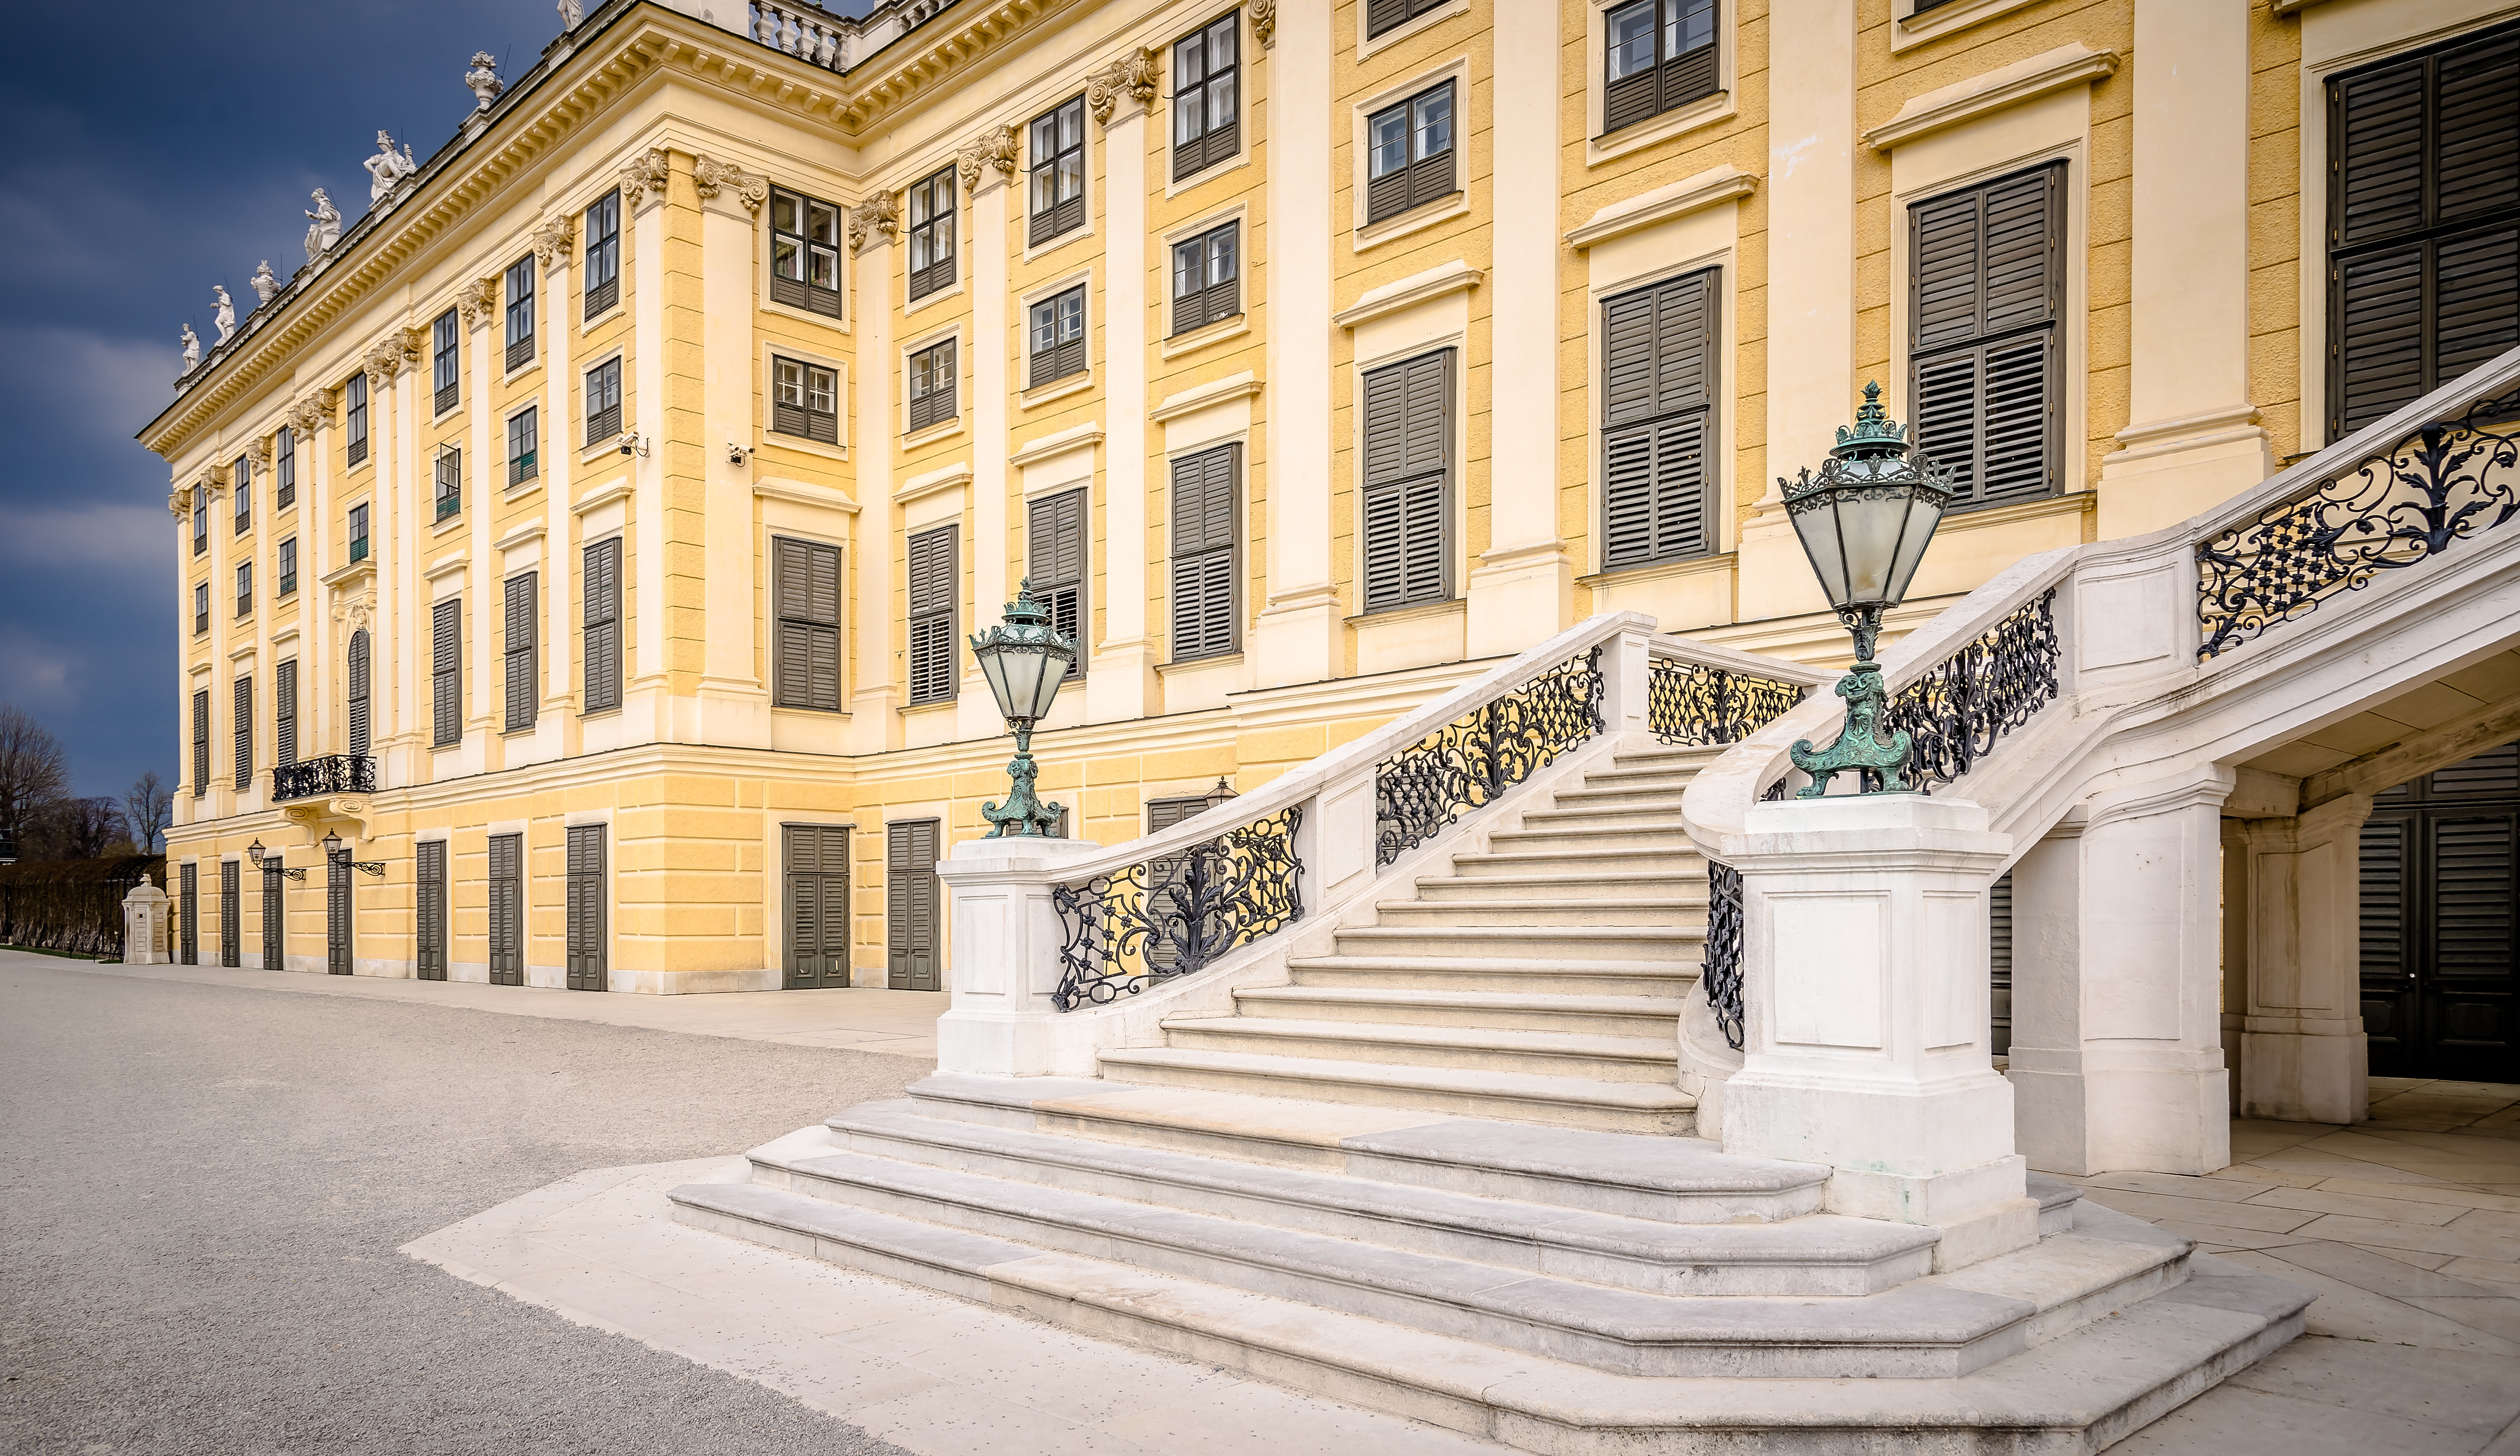
architecture, structure, palace, downtown, column, plaza, park, castle, landmark, facade, vienna, estate, historically, schonbrunn, neighbourhood, castle park, urban area